Memphis soul

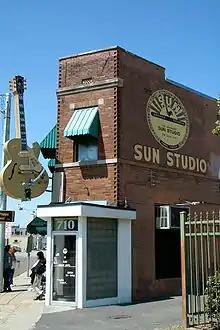
Sun Studio Memphis

Hi Records was started by a trio of Sun Studio musicians—Ray Harris, Bill Cantrell and Quinton Claunch—and Joe Cuoghi, one of the owners of Poplar ("Pop") Tunes, a local record store, Hi Records' early releases were primarily rockabilly. While the label had success with this sound, rockabilly was declining in popularity, as was Hi Records. Finally, the label had its first hit, courtesy of Harris' friend, Bill Black.